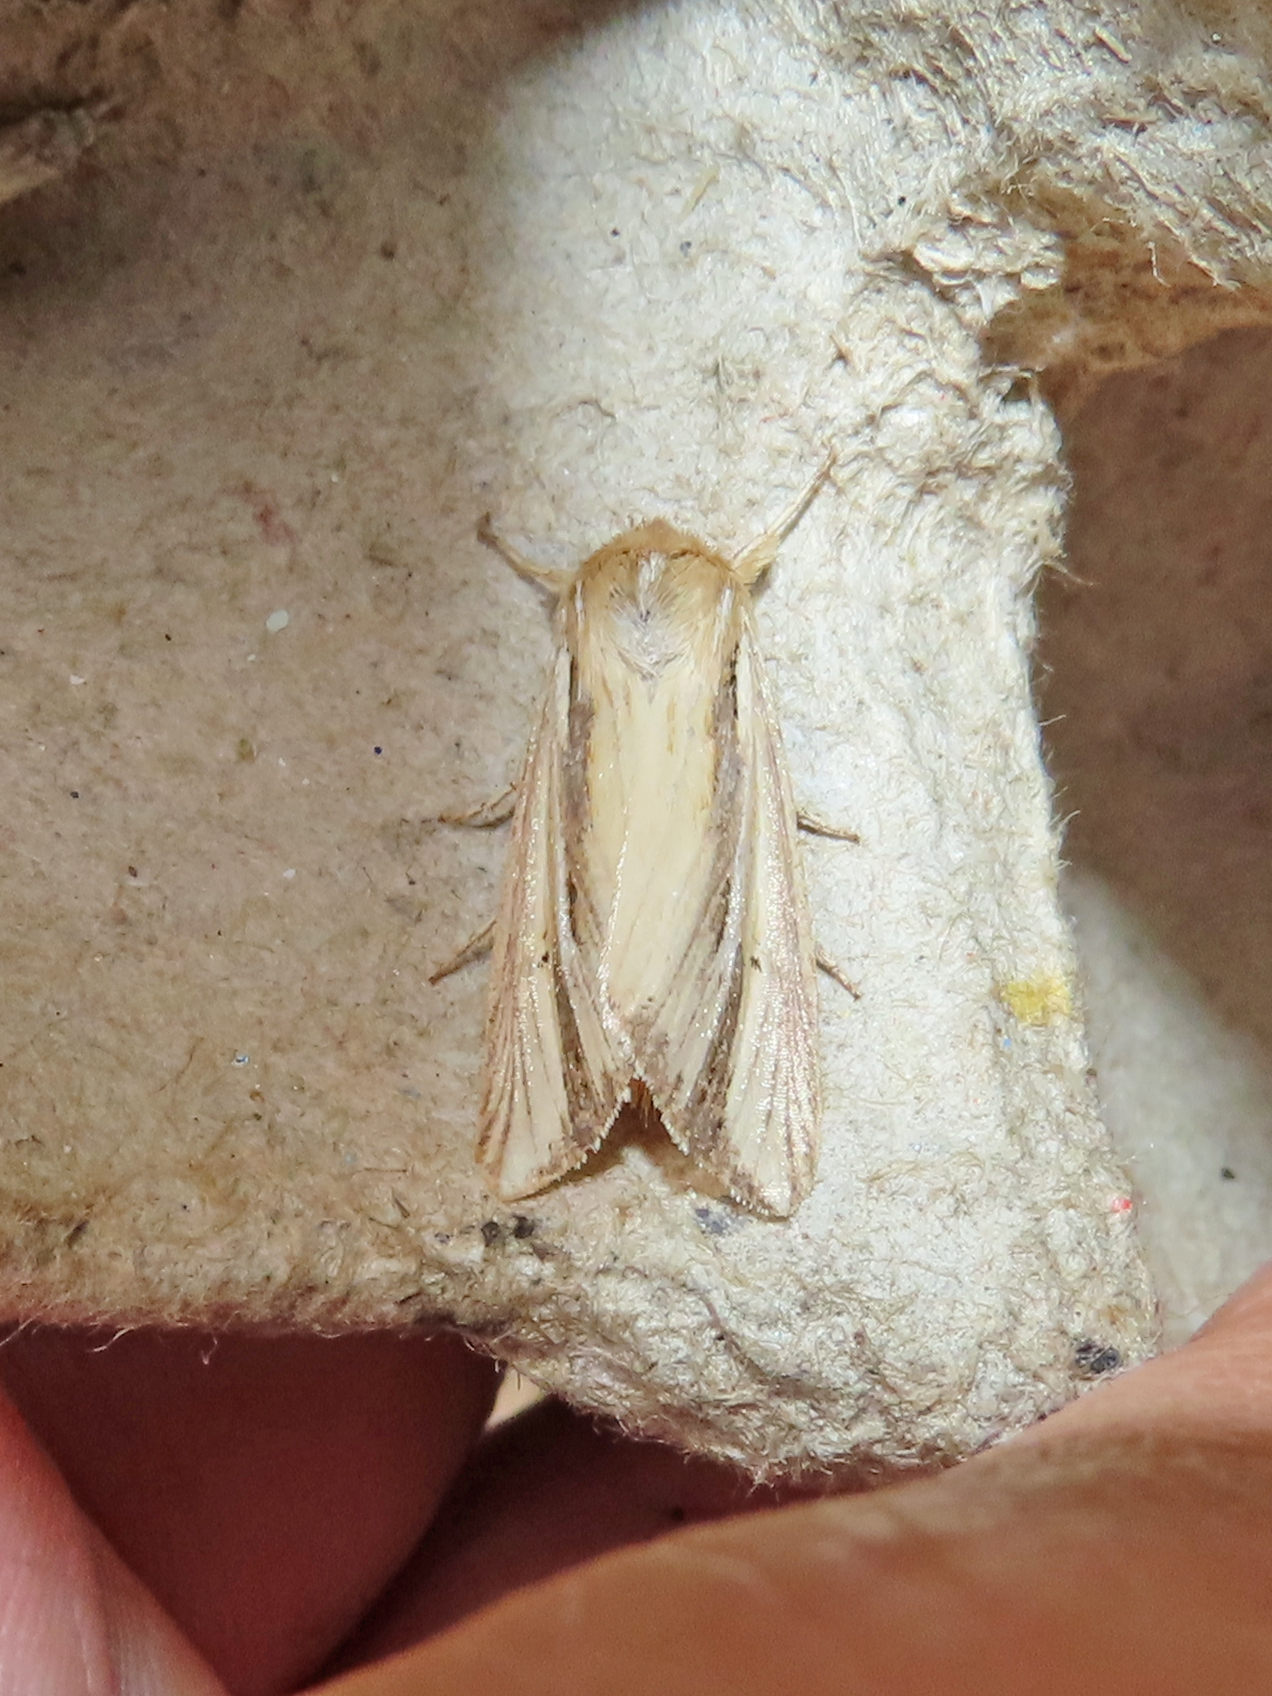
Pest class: wheathead_armyworm_Dargida_diffusa